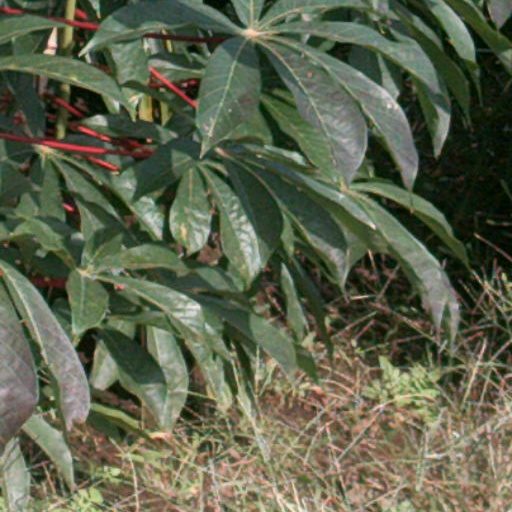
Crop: cassava